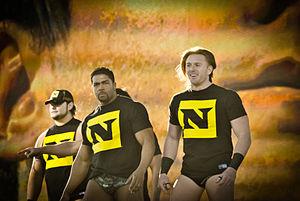
The Nexus était un clan de catcheurs heel travaillant à la World Wrestling Entertainment, une fédération de catch américaine. Formé en juin 2010, le groupe luttait dans la division Raw jusqu'à sa dissolution, en août 2011. Initialement, le clan regroupait les huit participants de la saison 1 de NXT, avant que trois d'entre eux : Daniel Bryan, Darren Young et Michael Tarver ne soient exclus du groupe.